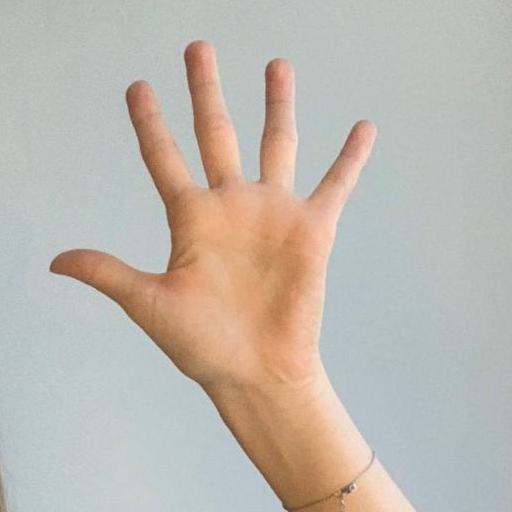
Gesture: palm